Sha-La-La-La-Lee

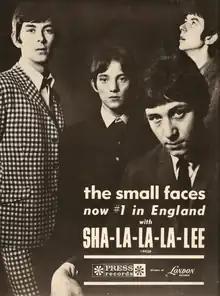
Trade ad for the single

In Japan, "Sha-La-La-La-Lee", arranged to French pop style, was used for the advertisement of Suzuki Alto Lapin.